Compagnie Internationale des Wagons-Lits

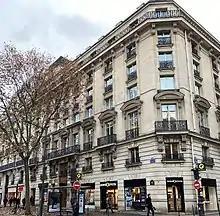
Building at 69, boulevard Haussmann in Paris, head office of CIWL until 1988

In 1894, Compagnie Internationale des Grands Hotels was founded as a subsidiary and began operating a chain of luxury hotels in major cities. Among these were the "Hôtel Terminus" in Bordeaux and Marseille, the "Hôtel Pera Palace" in Istanbul, the "Hôtel de la Plage" in Ostend, and the "Grand Hôtel des Wagons-Lits" in Beijing (Peking).